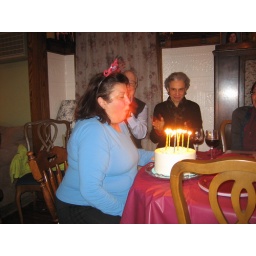
that cake was red velvet--delicious. Also, i posted these in reverse order. damn.